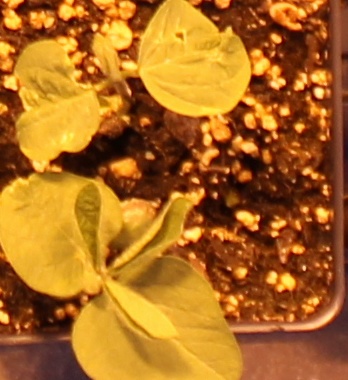
Label: Soybean